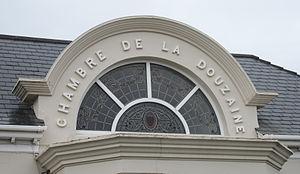
La Douzaine est une fonction politique établie sur l'île de Guernesey dont la charge est assumée en partage par les douzeniers de chaque paroisse de Guernesey, réunis dans les « chambres de la Douzaine » ou « Douzaine room ».
Le bailliage de Guernesey est une dépendance de la Couronne britannique dans la Manche, au large des côtes françaises du Cotentin.
Saint-Samson est une paroisse de l’île et bailliage de Guernesey dans les îles de la Manche. Son nom apparaît sous la forme anglicisée de St Sampson.